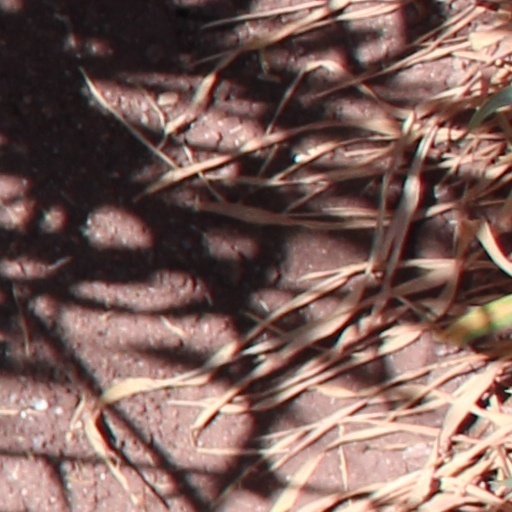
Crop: wheat